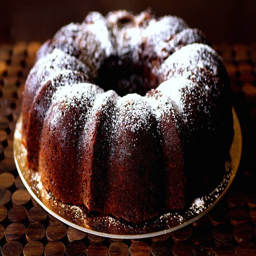
this big , beautiful gingerbread involves more spices than just ginger , but you know it 's in there , doing good work .